Okhla barrage

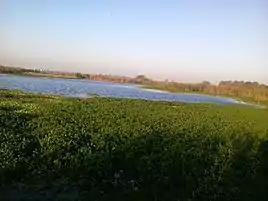
View of Yamuna River from barrage

The Okhla barrage (Okhla Weir and Okhla bridge) is a 791 meters or roughly 800-yard long weir across Yamuna River opened in 1874. It also serves as the location of Okhla Bird Sanctuary today. It is situated 10 km to the south of New Delhi and downstream of Nizamuddin bridge at Okhla, where Agra canal originates from it. The top of barrage also serves as the Delhi-Noida carriageway of Kalindi Kunj-Mithapur road. Nearby later-era New Okhla Barrage is 554 meters long.